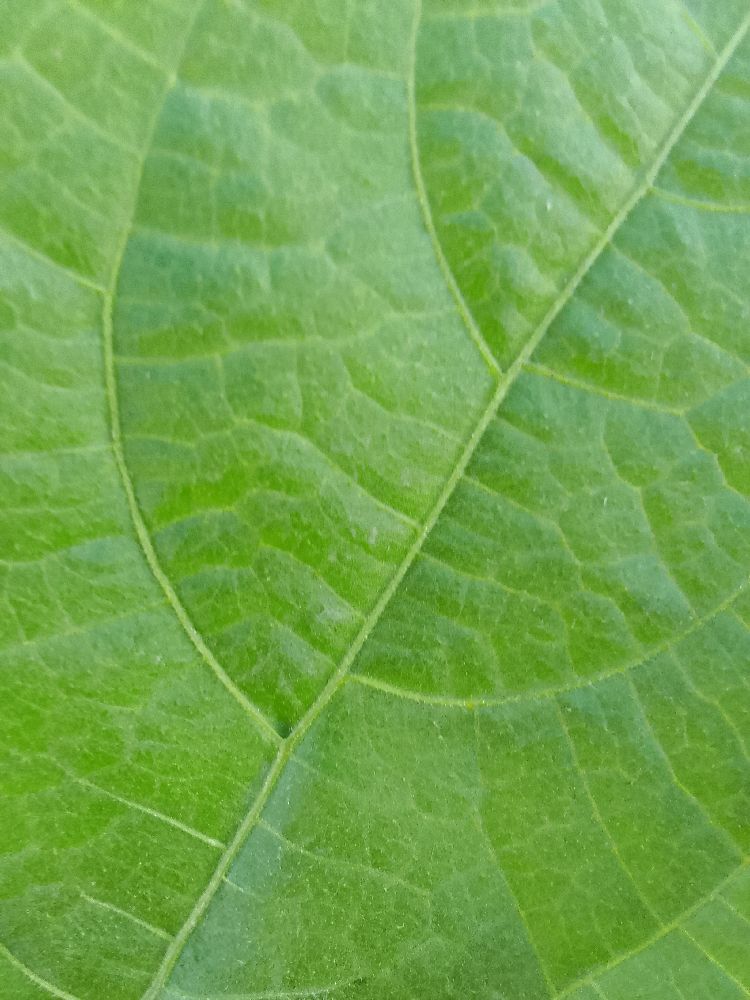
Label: healthy